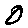
Label: 0